Barbara Grad

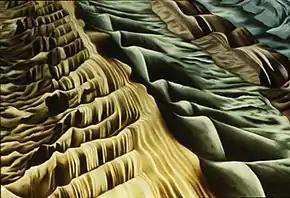
Barbara Grad, "Trails", oil on canvas, 72" x 48", 1978.

In 1976, Grad took a full-time teaching position at Ball State University in Muncie, Indiana. When she tired of small-town life in 1979, she moved into a cheap loft in the "flower district" on the outskirts of current-day Chelsea in New York City, continuing to exhibit in Chicago and nationally. In 1981, she joined the full-time faculty at the Massachusetts College of Art and Design, where she remained until retiring as Professor Emerita in 2015. She commuted from New York until 1987, when she moved to Boston and married Peter Allen; three years later their son, Samuel, was born. In subsequent decades, Grad has had notable solo exhibitions at the Kemper Museum of Contemporary Art, Danforth Art, the Bernard Toale, Howard Yezerski and Miller Yezerski galleries (Boston), and Findlay Galleries (New York and Palm Beach). Grad lives with her husband and works in Wayland, Massachusetts, outside of Boston.